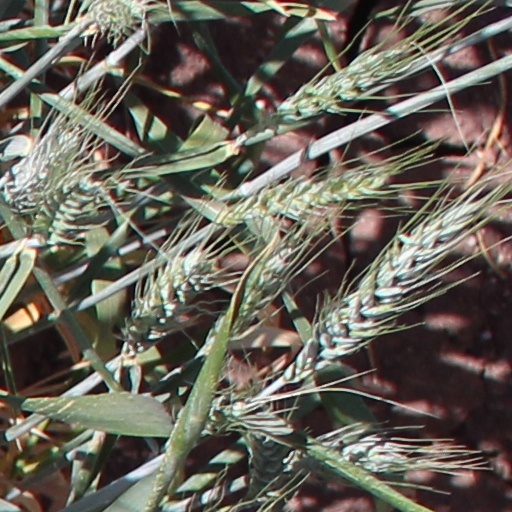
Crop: wheat